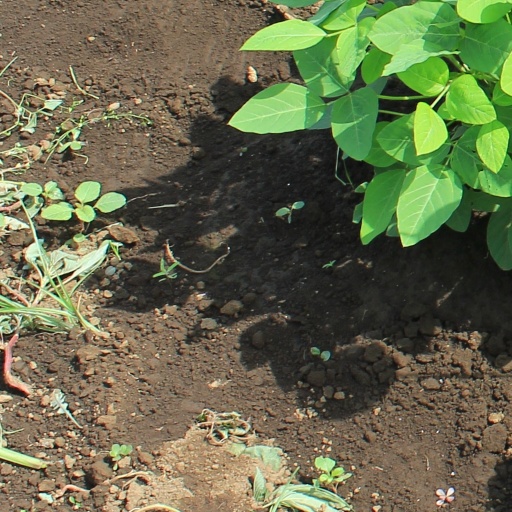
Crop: soybean